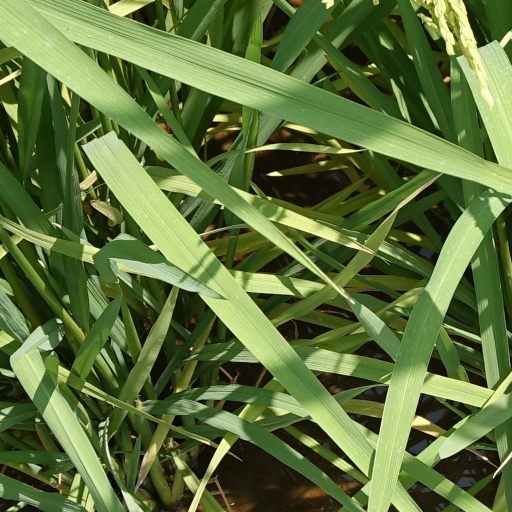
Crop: rice